Monsun Gruppe

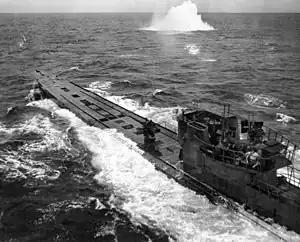
" was on its way to join the "Monsun Gruppe" when it was photographed by an attacking American aircraft. After bomb damage stopped it from diving, the IXD U-boat was sunk with all hands in the Atlantic.

Gruppe Monsun or Monsoon Group was a force of German U-boats (submarines) that operated in the Pacific and Indian Oceans during World War II. Although similar naming conventions were used for temporary groupings of submarines in the Atlantic, the longer duration of Indian Ocean patrols caused the name to be permanently associated with the relatively small number of U-boats operating out of Penang (primarily its capital, George Town). After 1944, the U-boats of the "Monsun Gruppe" were operationally placed under the authority of the Southeast Asia U-boat Region.